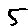
Label: 5